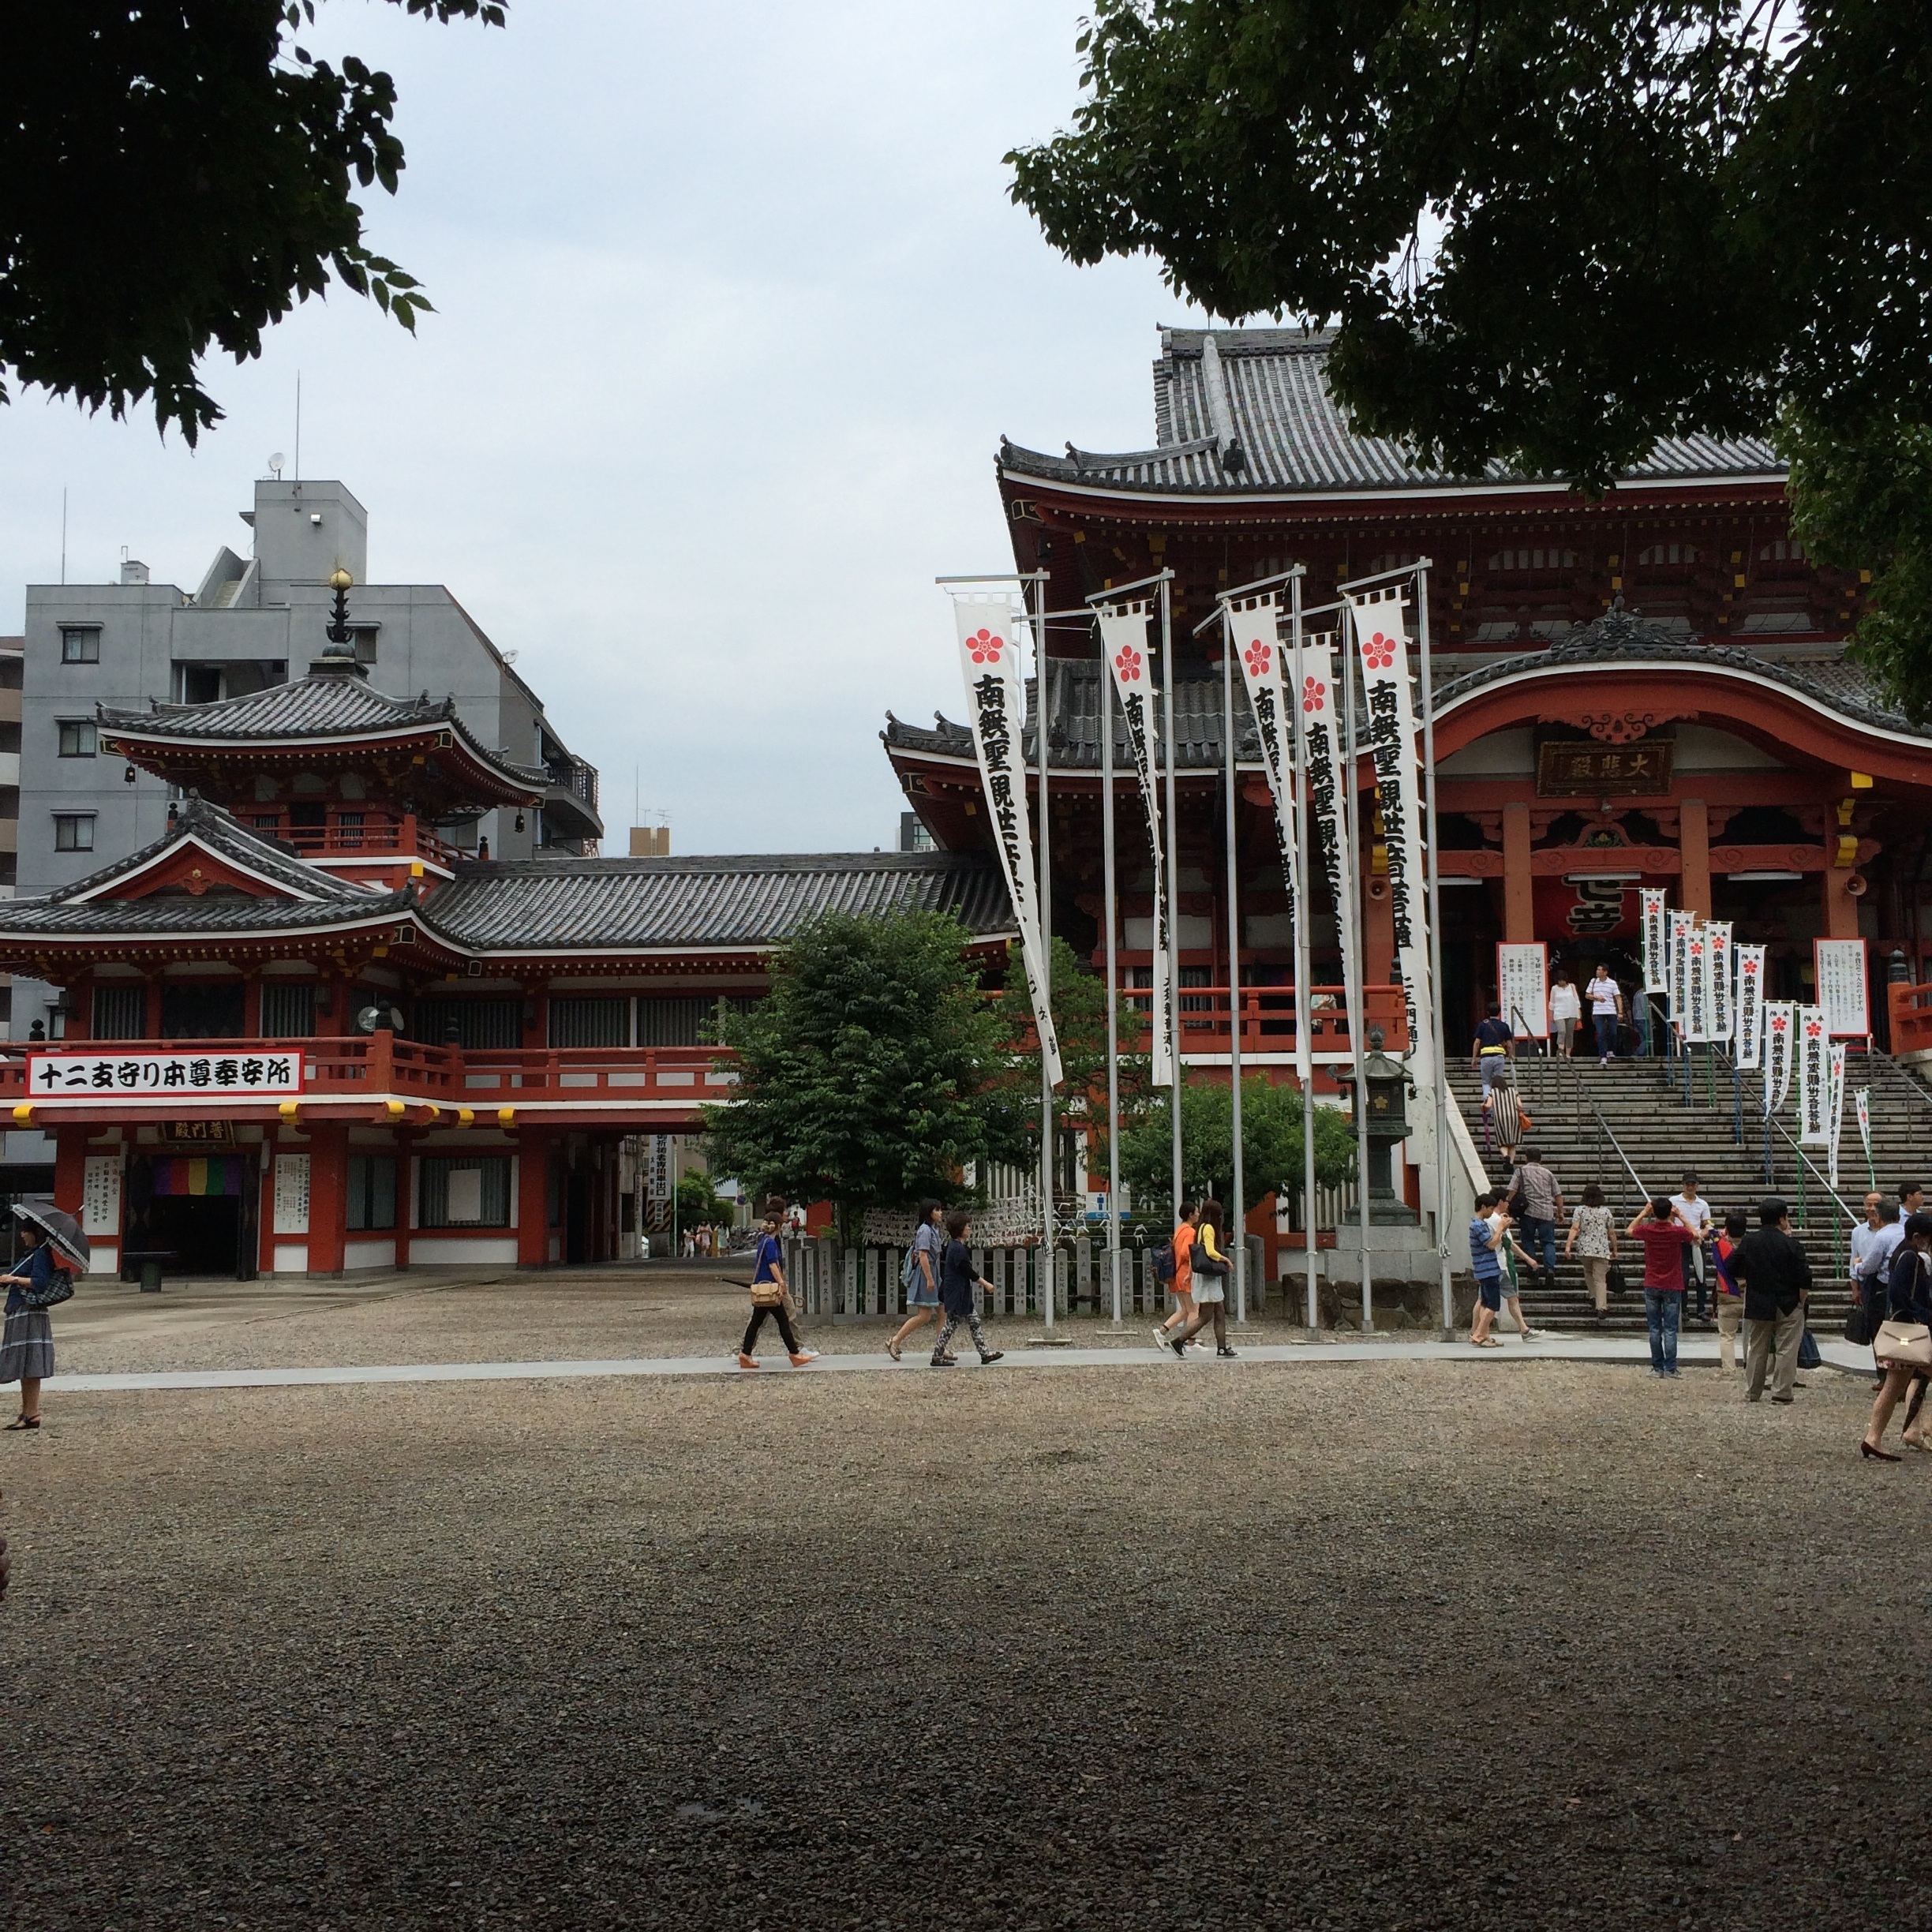
people, palace, downtown, plaza, park, buddhism, landmark, historic, temple, japanese, shrine, culture, town square, shinto shrine